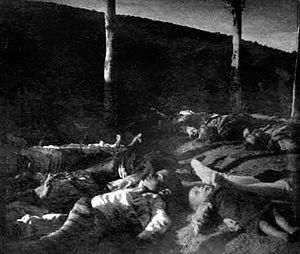
Les massacres hamidiens renvoient à la première série d'actes criminels de grande ampleur perpétrés contre les Arméniens de l'Empire ottoman. Ils eurent lieu entre 1894 et 1896 sous le règne du sultan Abdülhamid II, connu en Europe sous le nom de « Sultan rouge » ou encore de « Grand Saigneur ». Le qualificatif fait référence au nom du sultan Abdülhamid II sous le règne duquel eurent lieu ces massacres. Bien que l'historiographie traditionnelle occidentale tende à lui attribuer ses massacres, le sultan en personne ne les a jamais commandités. Le caractère spontané de ses tueries étant le résultat d'une action populaire et réactionnaire soutenue et/ou organisée par les milices locales. Les massacres ont visé principalement les Arméniens, mais ont touché également des chrétiens syriaques, comme à Diyarbakır où la tuerie fit 25 000 morts.
Abdülhamid II, né le 21 septembre 1842 à Constantinople et mort le 10 février 1918 dans la même ville, est sultan ottoman et calife de l'Islam de 1876 à sa déposition en 1909.